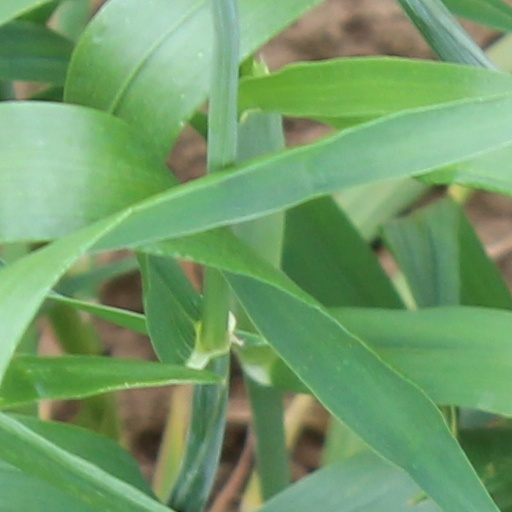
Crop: wheat